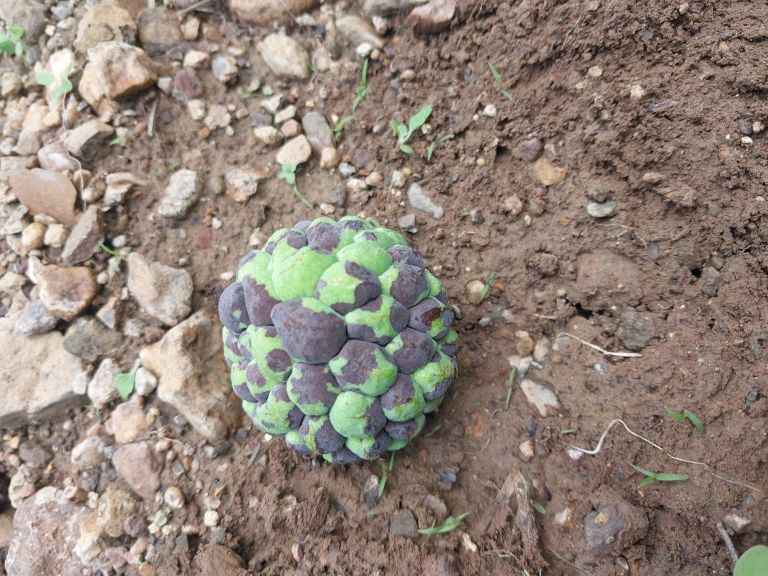
Disease label: Diplodia Rot